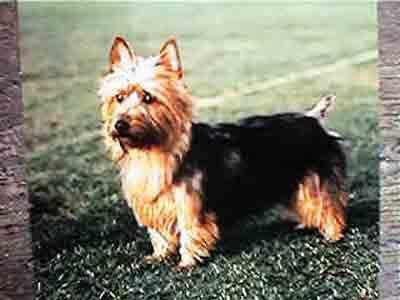
Norwich_terrier